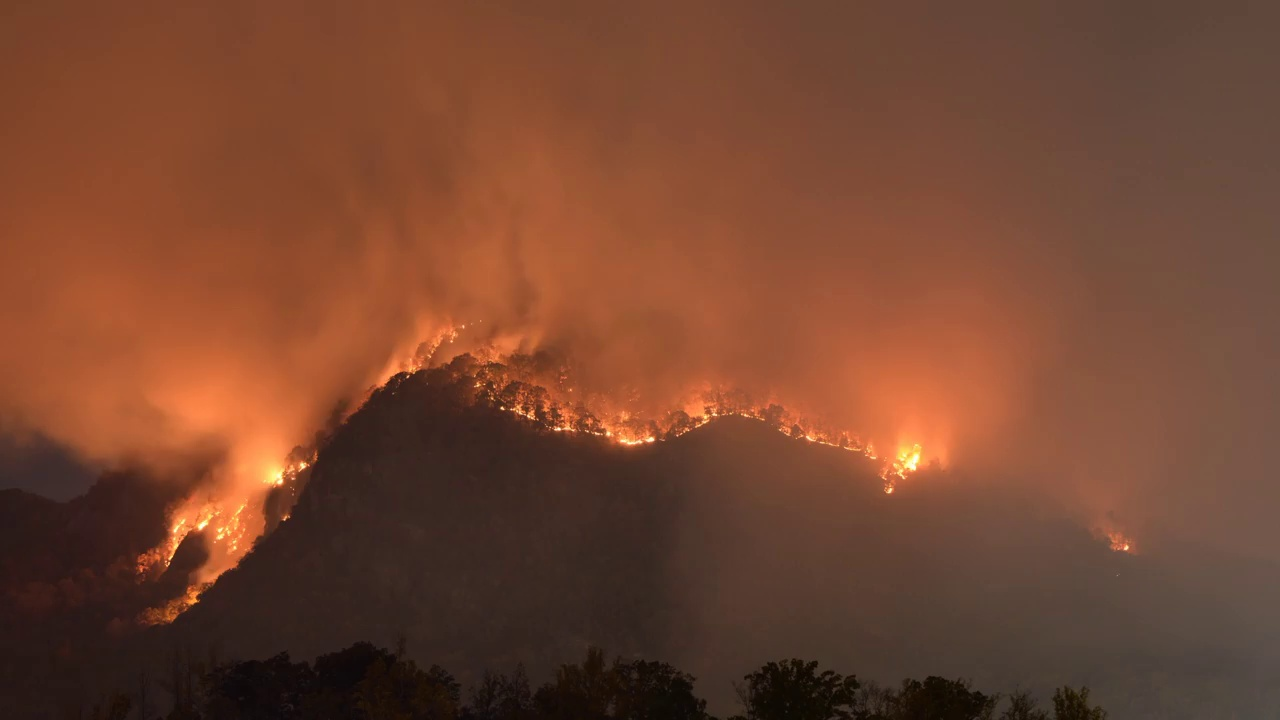
Fire: yes
Smoke: yes